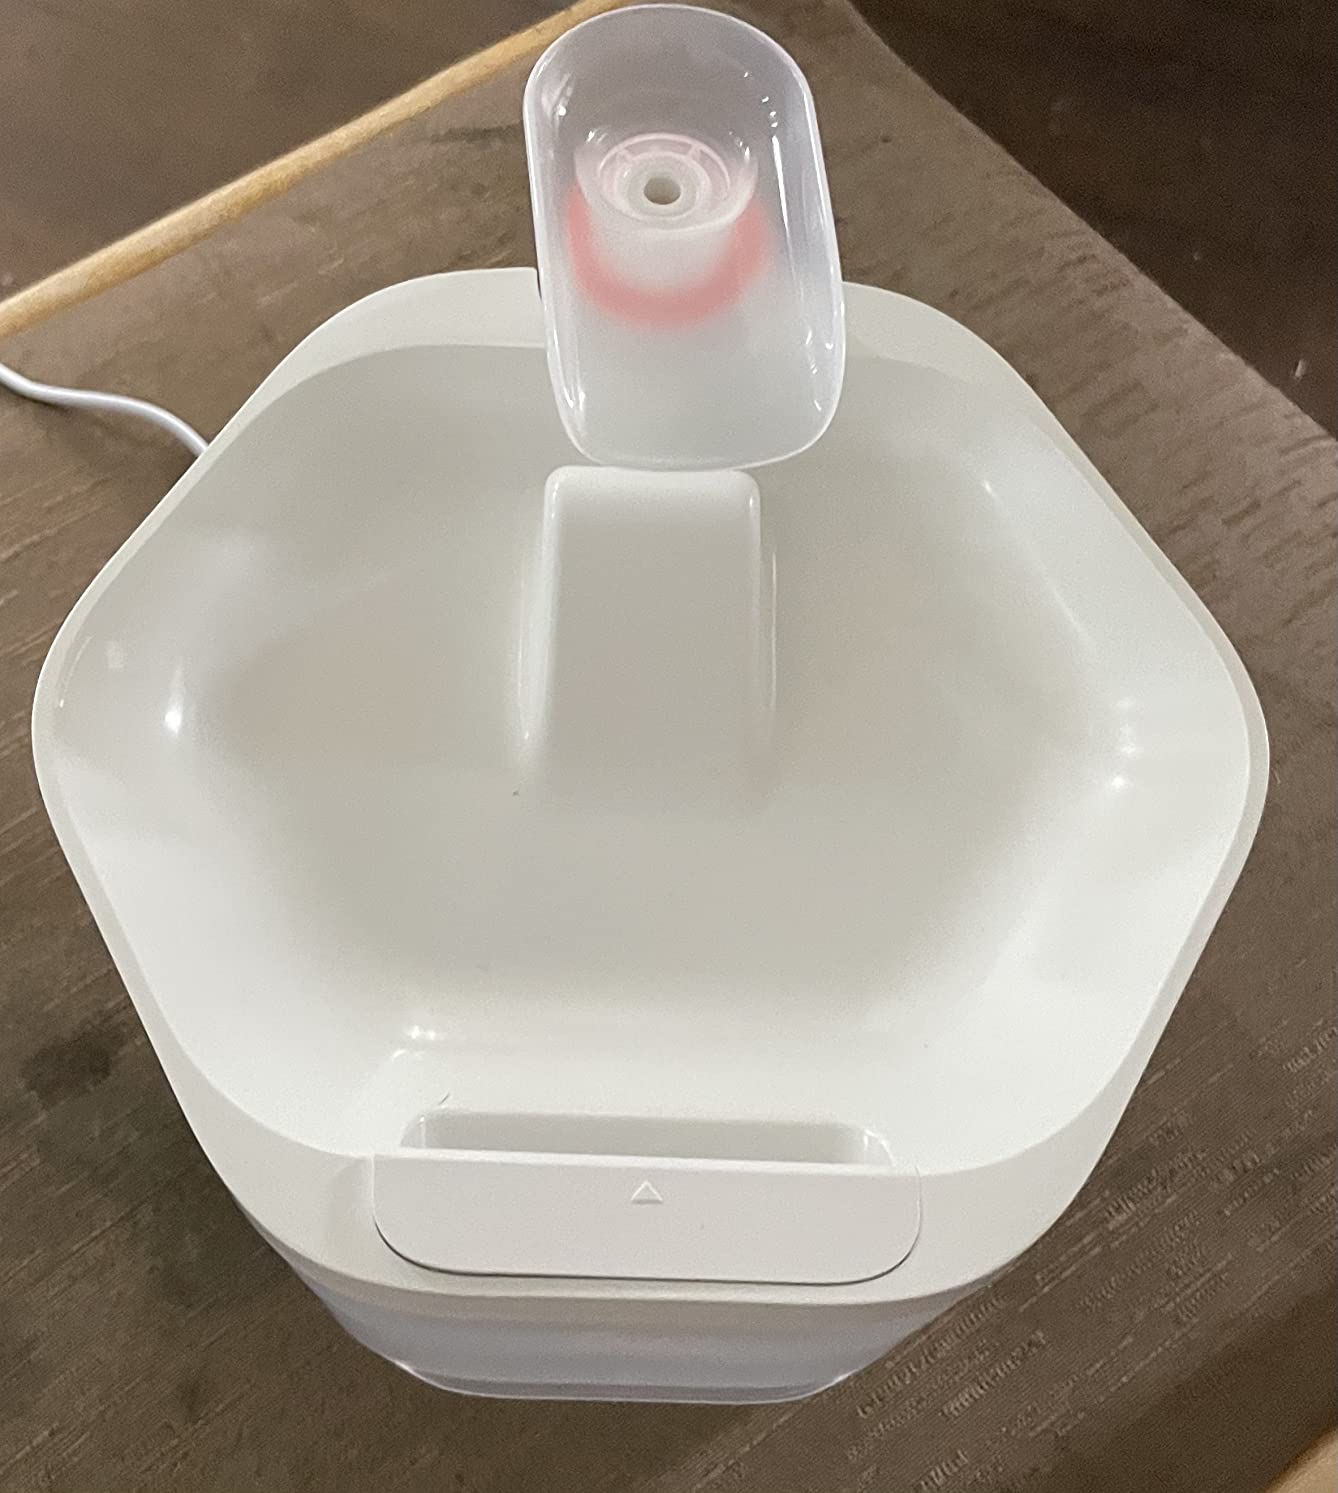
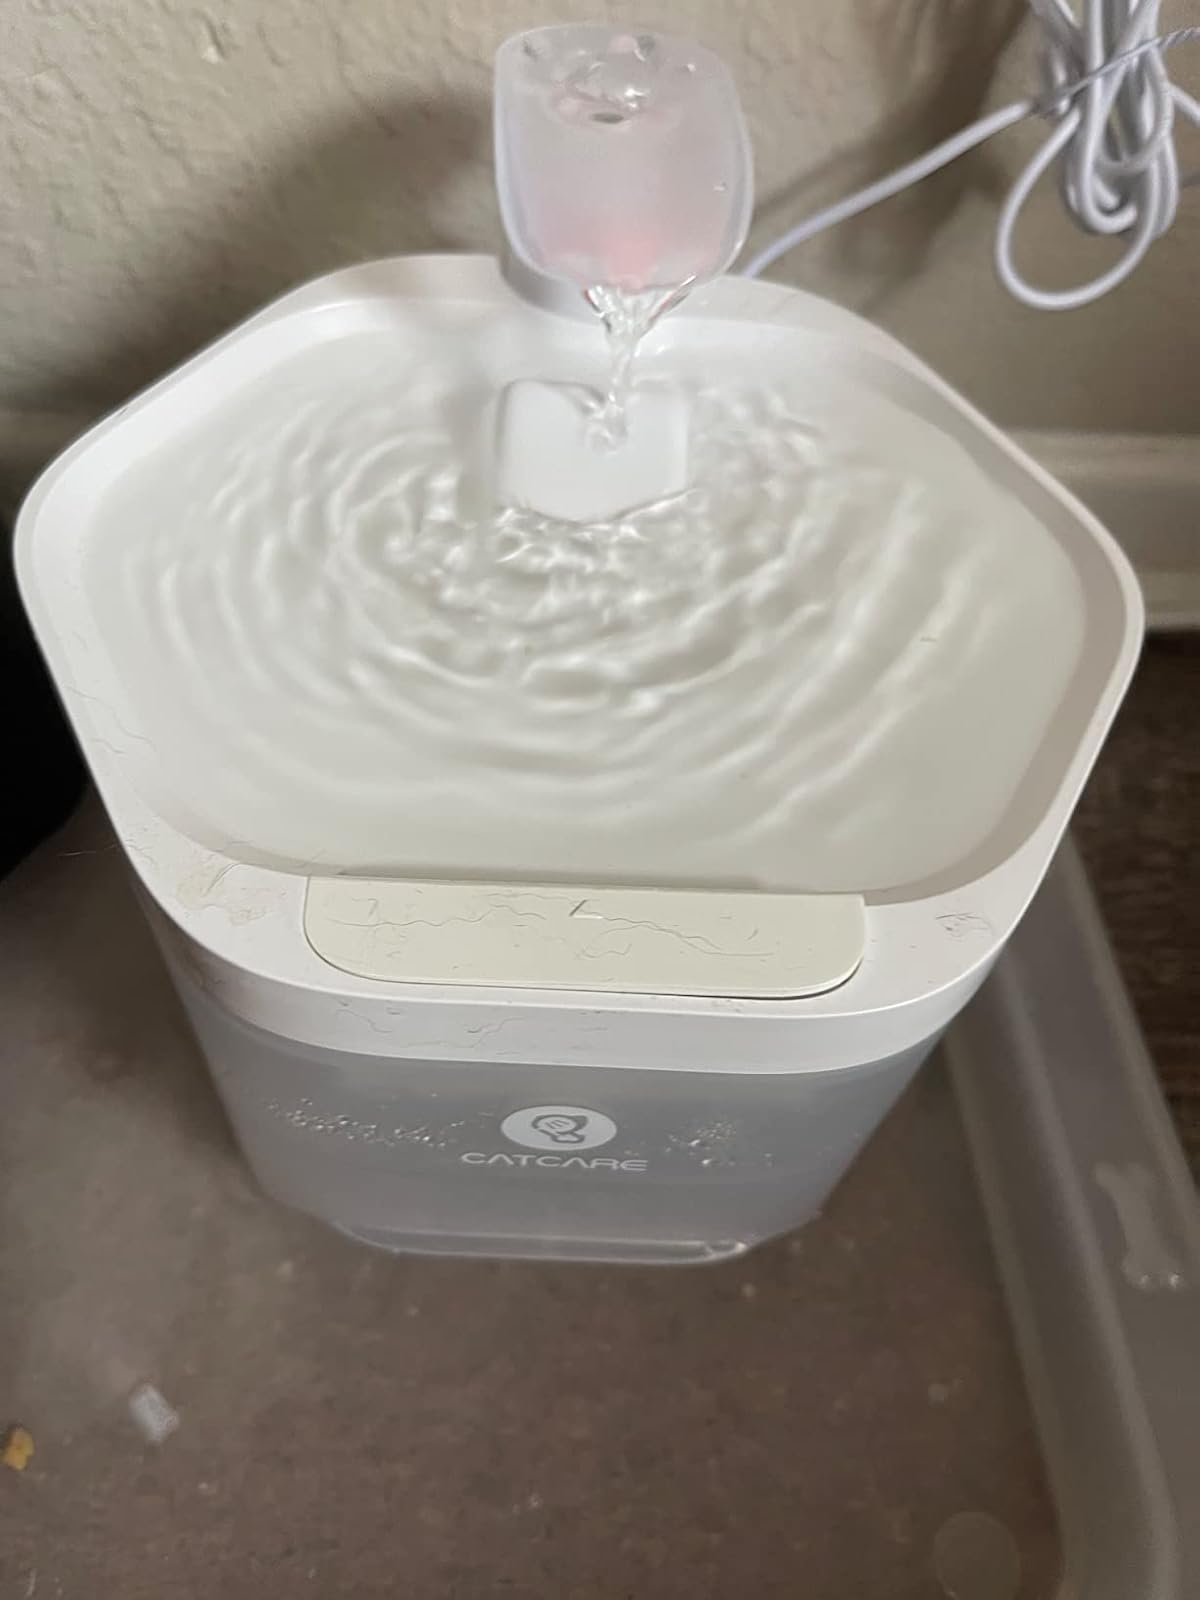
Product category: items_bowl
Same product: yes